Nico Prost

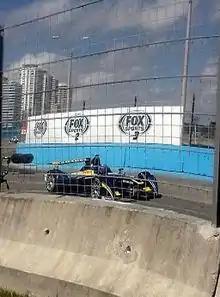
Prost racing in the 2014 Punta del Este ePrix

On 30 June 2014, Prost signed up for the inaugural FIA Formula E Championship with the team e.dams Renault. At the first race in Beijing, Prost became the first man to achieve a pole position in Formula E. He led the race until the last lap in the last corner where he was involved in a heavy crash with Nick Heidfeld. Prost turned into Heidfeld's car when he was being challenged into the last corner, lunging Heidfeld's car into a barrier. He later apologised for the incident. He was subsequently given a ten place grid penalty for the following race in Malaysia. In the second race in Putrajaya, Malaysia, he took pole position again but was given a ten place grid penalty carried from the previous race. He took his first win in Miami, despite a late challenge from Scott Speed. He would end up finishing the season in 6th place in the standings. The following season would be the highlight of his Formula E career, as he had finished 3rd in the final standings of the 2015-16 Formula E championship.